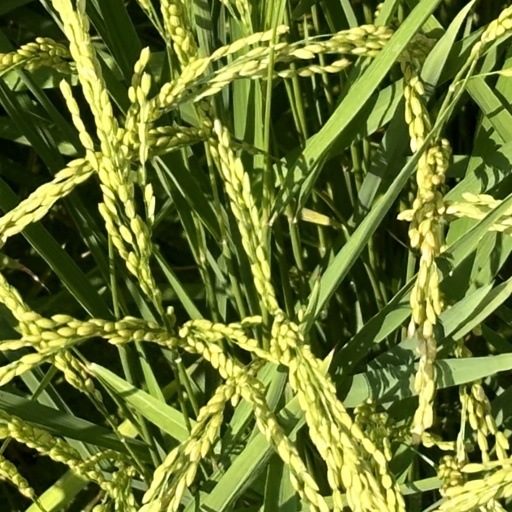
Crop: rice